Old Moster Church

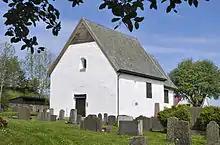
View of the church

Old Moster Church is a parish church of the Church of Norway in Bømlo Municipality in Vestland county, Norway, and it is one of the oldest churches in all of Norway. It is located in the village of Mosterhamn on the island of Moster. It used to be the main church for the Moster parish which is part of the Sunnhordland prosti (deanery) in the Diocese of Bjørgvin. The white stone church was built in a long church design in the 12th century using plans drawn up by an unknown architect. The church seats about 80 people.